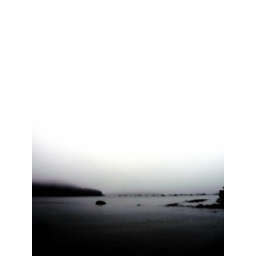
the water and the sand play in the sea shorethe water passesand the sand stayed in the same place&amp;quot;C.Veloso&amp;quot;